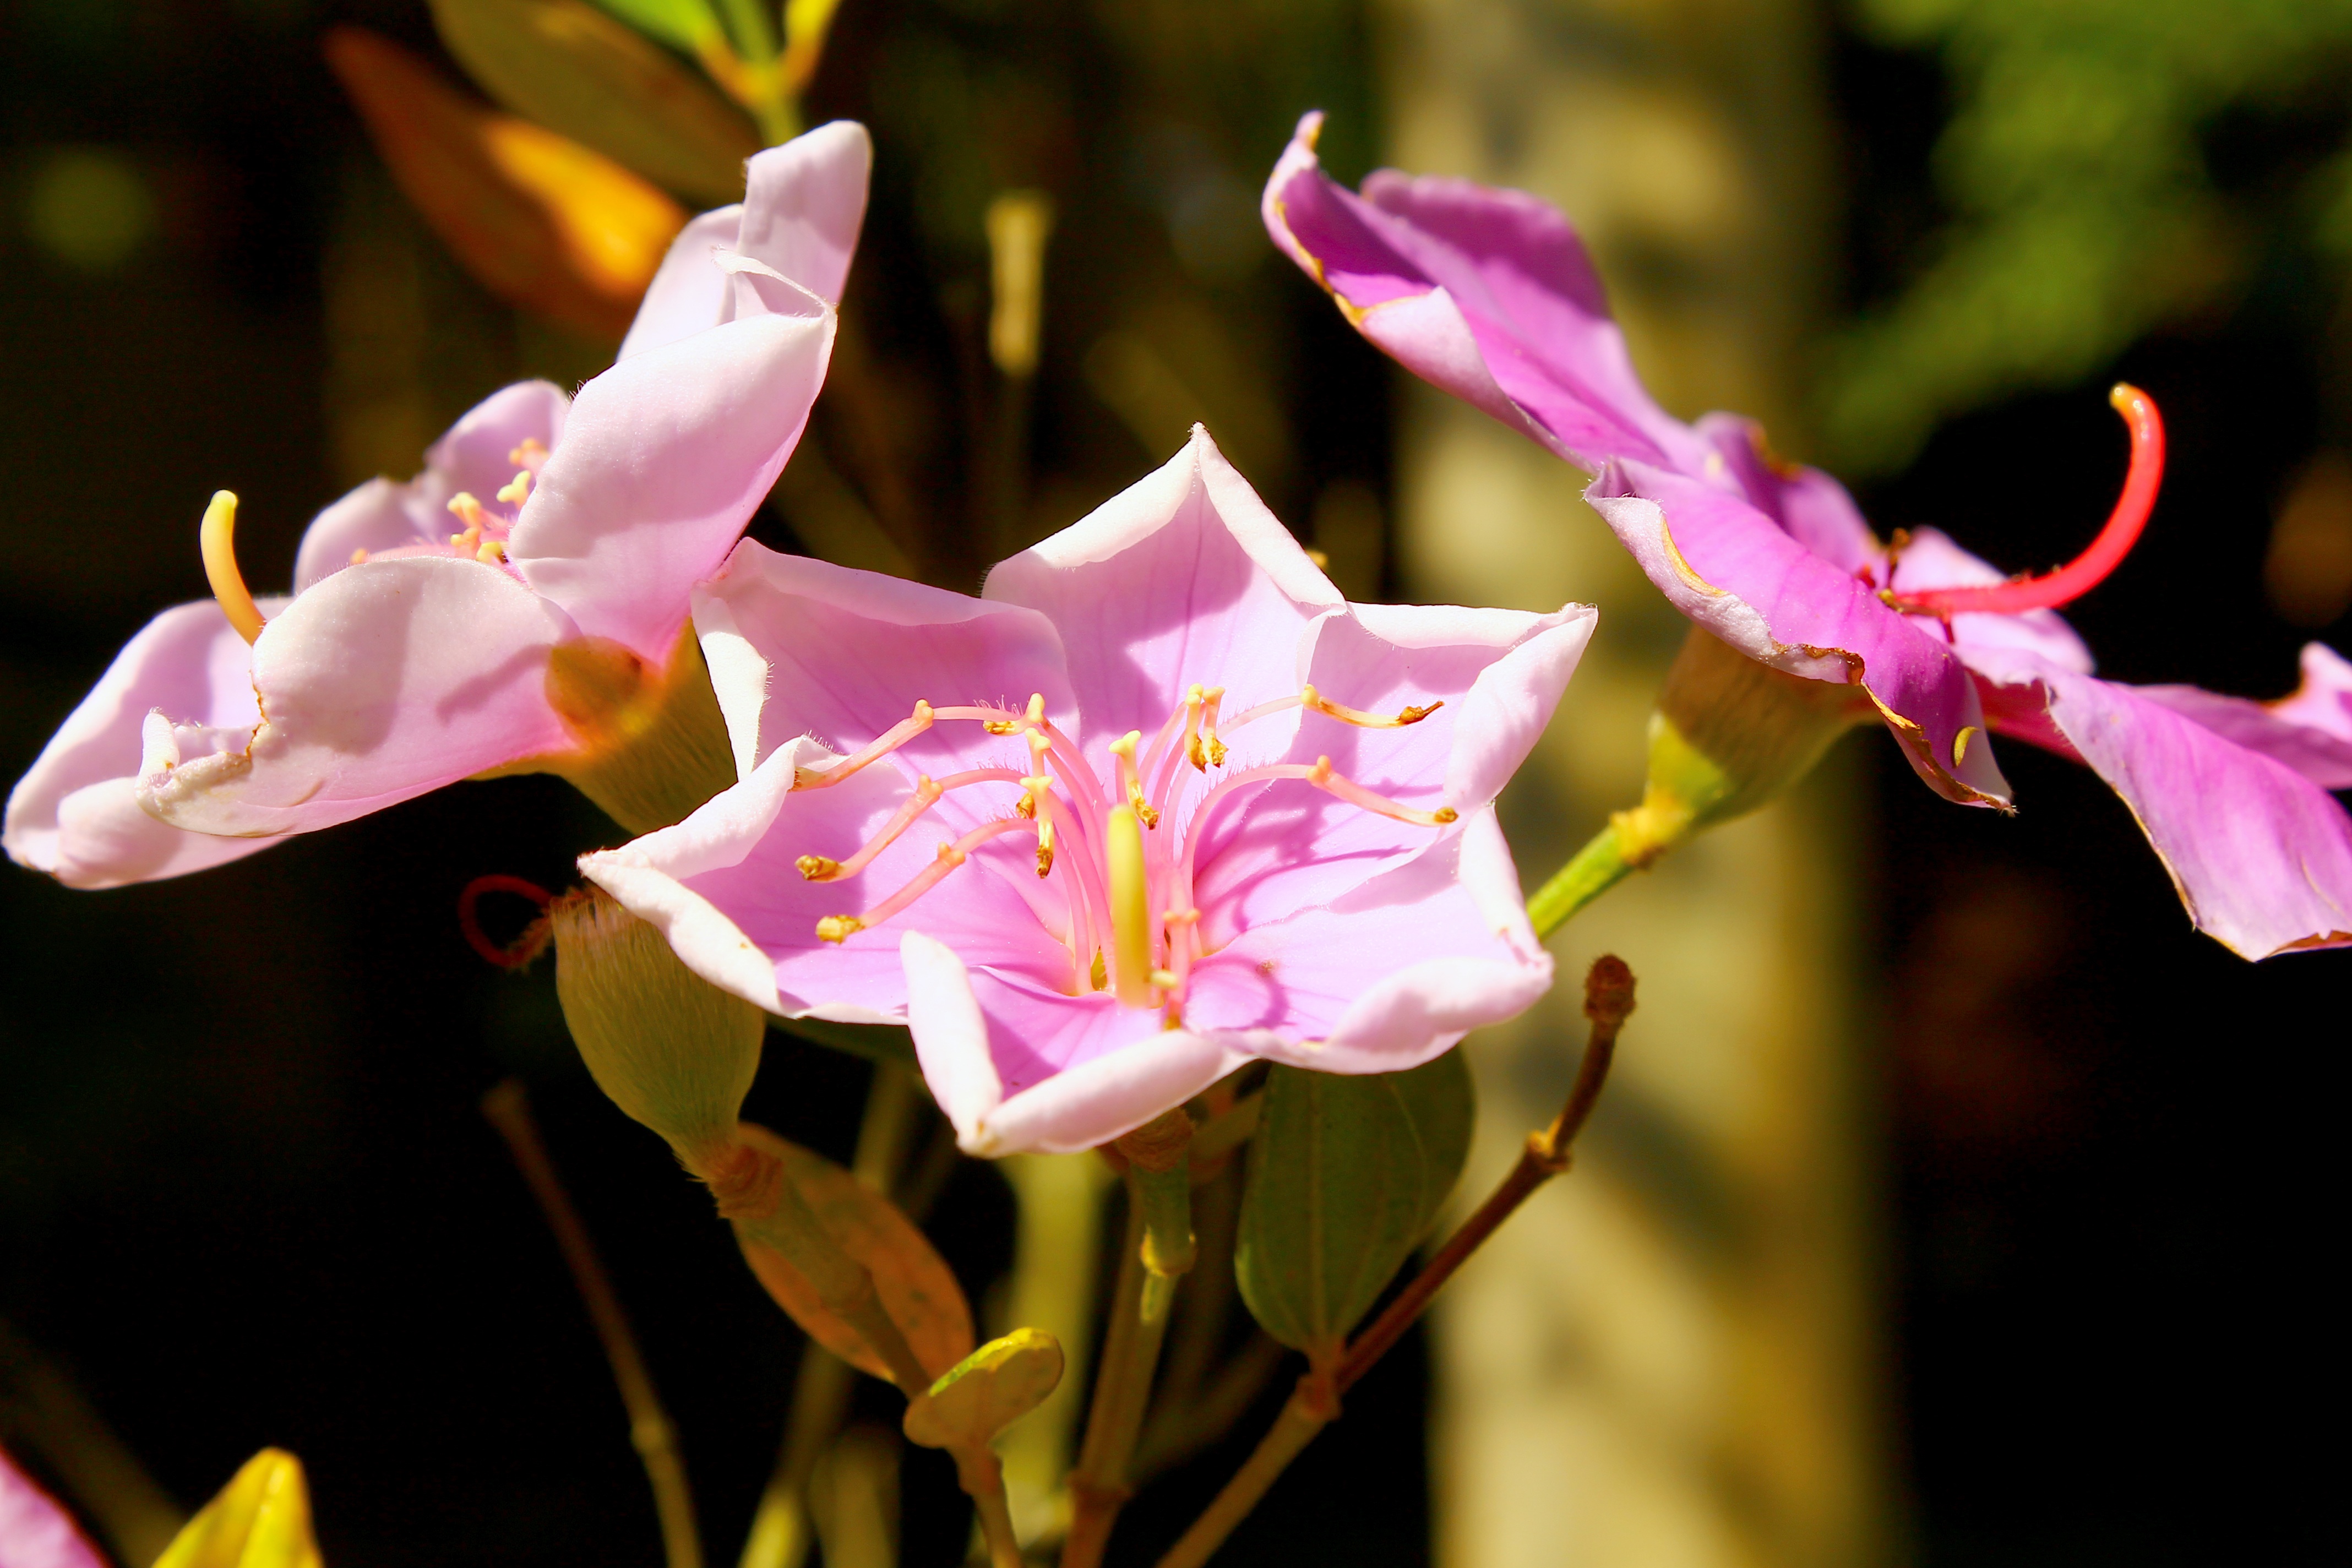
nature, forest, blossom, plant, photography, leaf, flower, petal, spring, botany, pink, flora, wildflower, flowers, close up, shrub, beautiful, serra, macro photography, brazilian landscape, flowering plant, brazilian atlantic forest, manac da serra, land plant